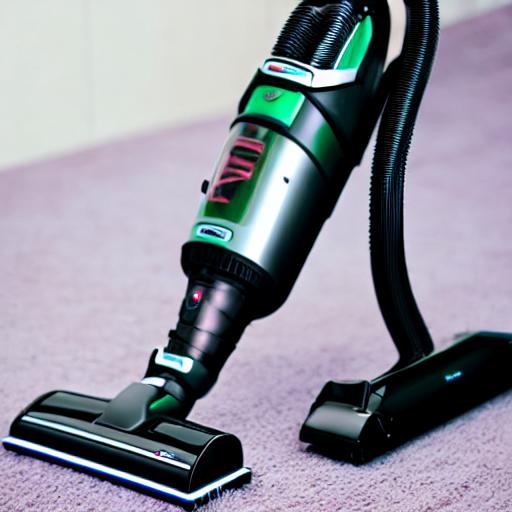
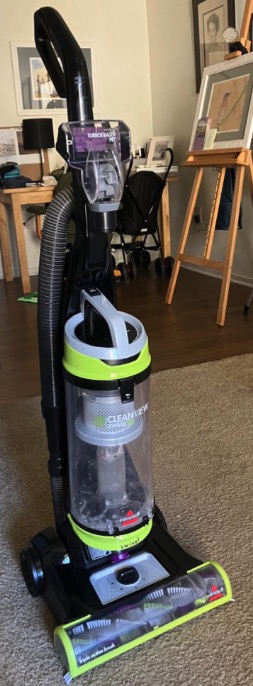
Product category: items_vacuum
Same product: no